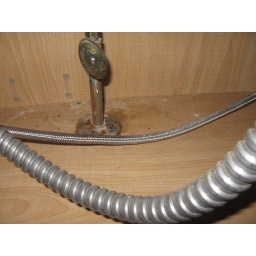
Leak under kitchen sink